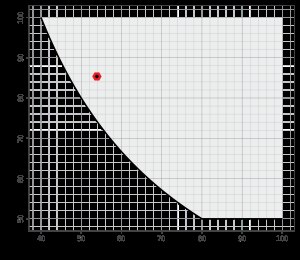
Folkeafstemningen om tronfølgeloven
Forholdet mellem valgdeltagelse og ja-stemmer, som krævedes for at forslaget kunne godkendes. Vandret akse: stemmeprocent. Lodret akse: mindste ja-procent.
Folkeafstemningen om tronfølgeloven blev afholdt søndag 7. juni 2009 i hele det danske rige. Afstemningen fandt sted samtidig med Europa-Parlamentsvalget. Folkeafstemningen handlede om en ændring af tronfølgeloven, der ville betyde, at tronen skal overgå til den afdøde regents førstefødte uanset køn. Resultatet blev et overvældende ja.